Arunachalesvara Temple

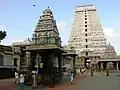
Temple tower with people passing through.

The 7th century Nayanar saints Sambandar and Appar wrote of the temple in their poetic work, "Thevaram". Sekkizhar, the author of the "Periyapuranam", wrote that both Appar and Sambandar worshipped Annamalaiyar in the temple, which is also referred to as Arunachalesvara Temple in later sources.